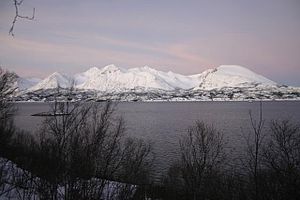
Grytøya
Vinter på Grytøya